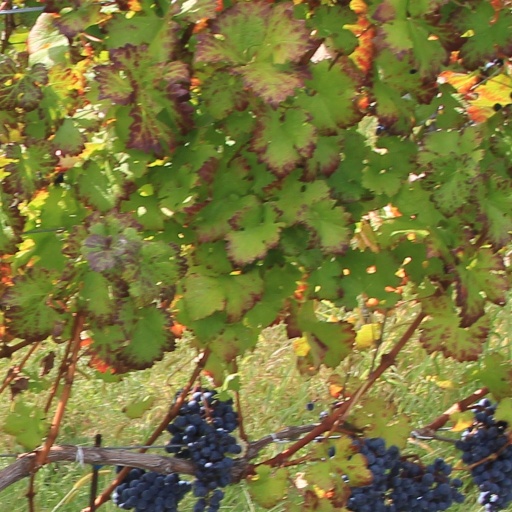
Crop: grape